Crystal R. Fox

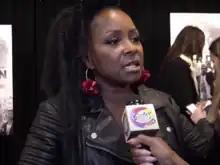
Fox at the "Burden" premiere

In 2013, Fox began starring in the Oprah Winfrey Network prime time soap opera "The Haves and the Have Nots", produced by Tyler Perry. She played one of the show's leading roles, Hanna Young, a soulful single mother who works as the rich Cryer family's maid and also served as the best friend and confidante of the lady of the house, Katheryn Cryer (played by Reneé Lawless). The series also starred Tika Sumpter, Angela Robinson, and John Schneider. Fox received positive reviews for her performance in the show. The series ended in 2021, after 196 episodes.